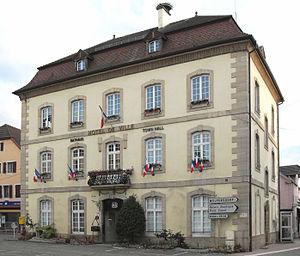
L'hôtel de ville de Dannemarie
Dannemarie est une commune française située dans le département du Haut-Rhin, en région Grand Est.